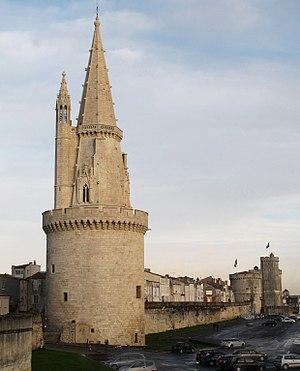
Au premier plan, la Tour de la Lanterne, La Rochelle, France
La tour de la Lanterne est, avec la tour Saint-Nicolas et la tour de la Chaîne, l'une des trois tours du front de mer de La Rochelle, vestiges des fortifications médiévales qui protégeaient le port. Elle est également connue sous les noms de tour du Garrot, tour des Prêtres et tour des Quatre Sergents. Elle a été classée monument historique le 17 février 1879.